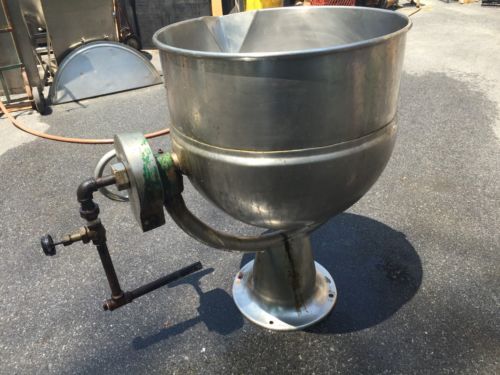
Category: kettle